Life on Mars (British TV series)

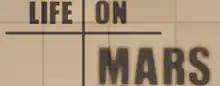

Life on Mars is a British television series broadcast on BBC One between 9 January 2006 and 10 April 2007. It follows Sam Tyler (John Simm), a Manchester police officer in 2006 who wakes up after a car accident to discover that he has time-travelled to 1973, where he works the same job in the same location under the command of Detective Chief Inspector Gene Hunt (Philip Glenister) while attempting to solve the mystery of what has happened to him.